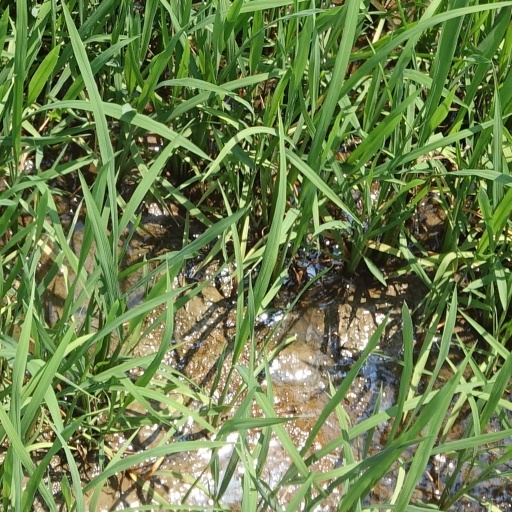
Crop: rice